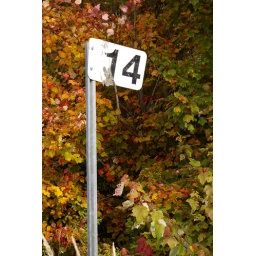
A sign on the train tracks near my campus. I like the color.